Sabu (wrestler)

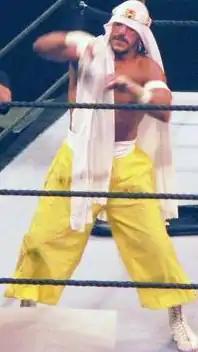
Sabu in the ring at a WWE house show in 2006

At ECW One Night Stand, Sabu defeated Rhyno. On April 23, 2006, Sabu signed a one-year contract with World Wrestling Entertainment (WWE). At ECW One Night Stand on June 11, Sabu faced Rey Mysterio for the World Heavyweight Championship, but the match ended in a no contest after Sabu caught Mysterio in a front facelock and hit him with a DDT which caused both men to crash through a table. WWE medical staff rushed to the injured men and declared neither of them could continue, thus Mysterio retained his title.